Eastbourne

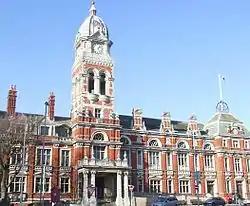
The local council operates from Eastbourne Town Hall

The Second World War saw a change in fortunes. Initially, children were evacuated to Eastbourne on the assumption that they would be safe from German bombs, but soon they had to be evacuated again because after the fall of France in June 1940 it was anticipated that the town would lie in an invasion zone. Part of Operation Sea Lion, the German invasion plan, envisaged landings at Eastbourne. Many people sought safety away from the coast and shut up their houses. Restrictions on visitors forced the closure of most hotels, and private boarding schools moved away. Many of these empty buildings were later taken over by the services. The Royal Navy set up an underwater weapons school, and the Royal Air Force operated radar stations at Beachy Head and on the marshes near Pevensey. Thousands of Canadian soldiers were billeted in and around Eastbourne from July 1941 to the run-up to D-Day. Units of the very secretive and highly effective No. 3 (Jewish) Troop of the No. 10 Commando, composed of native German-speaking Austrian and German Jewish refugees, trained in Eastbourne. The town suffered badly during the war, with many Victorian and Edwardian buildings damaged or destroyed by air raids. Indeed, by the end of the conflict it was designated by the Home Office to have been 'the most raided town in the South East region'. The situation was especially bad between May 1942 and June 1943 with hit–and–run raids from fighter–bombers based in northern France. Ultimately, 187 civilian people died in the borough through enemy action.